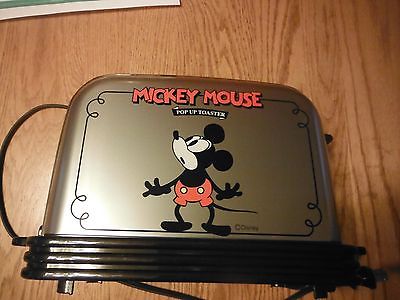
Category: toaster